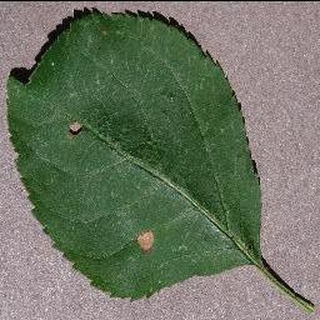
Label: apple_black_rot